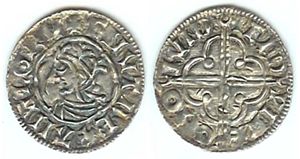
Knud den Store / England
Mønt slået for Knud i London. CNUT REX ANGLORU[M] = "Knud, konge af England".
Knud den Store også kendt som Knud 2. var konge af Danmark 1018-1035, af England 1016-1035 og af Norge 1028-1035, der tilsammen ofte bliver omtalt som Nordsøimperiet. Han var søn af Svend Tveskæg, hvilket også gav ham patronymet Sveinsson (oldnordisk) Sweynsson (engelsk). Trods hans store samtidige betydning svandt arven efter Knud den Store hurtigt, først med hans børns død mindre end et tiår efter hans egen og endeligt med den normanniske erobring af England i 1066. Han bliver populært omtalt i legenden om Kong Knud og tidevandet, der bygger på en fortælling om, hvordan Knud som en vis konge irettesatte sine hoffolk for deres sleske adfærd.